Randolph Theatre

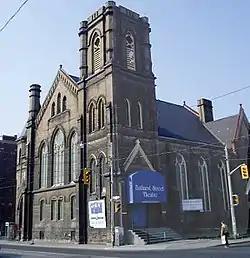
The building in 2005

The Randolph Theatre (formerly the Bathurst Street Theatre) is a 518 seat theatre in Toronto, Ontario, that is housed in a former church. The Gothic Revival building is located at 736 Bathurst Street at the intersection with Lennox Street. The theatre is in the former church sanctuary, while the 100-seat Annex Theatre is in an adjoining building at 730 Bathurst Street.